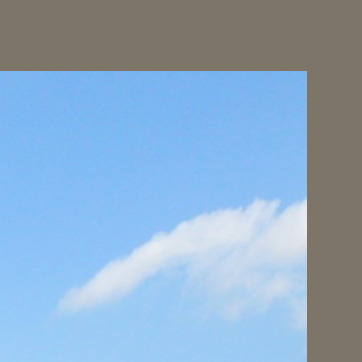
Material: sky